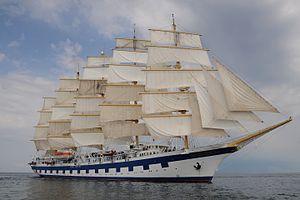
voilier 5-mâts ""Royal Clipper"""
Le Royal Clipper est un navire de croisière à voile, opérationnel depuis juillet 2000. Conçu sur le modèle de l'ancien Preussen sa mise en œuvre a débuté dès 1990 dans le chantiers navals de Gdańsk.
Ce glossaire maritime liste les principaux termes techniques utilisés par le monde maritime et les marins.
Un clipper est un bateau à voile à trois mâts ou plus, caractéristique de la deuxième moitié du XIXᵉ et du début du XXᵉ siècle, fait pour convoyer le plus vite possible des denrées périssables, grâce à une voilure importante et une coque en bois ou acier effilée.